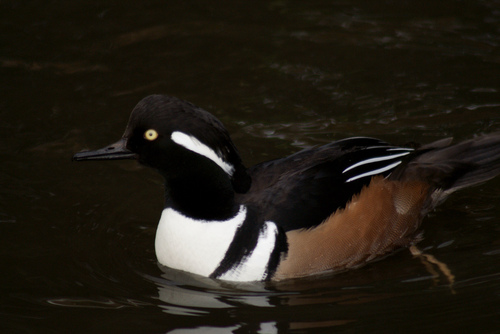
the eye is a bright yellow in contrast to the jet black head and blunted long black bill, there is a white patch on the superciliary, the wings are black and white, the throat is white and the belly and sides are light brown.
this is a bird with a white belly and breast and a black back and head.
this bird has a black head, black beak, white breast, brown abdomen and black wings.
this bird has a white breast, black head, and yellow eyes.
this medium sized bird has a white breast and a brown abdomen
this bird is black with white and brown and has a long, pointy beak.
this bird has wings that are black and has yellow eyes
this bird is black with white and has a long, pointy beak.
a black bird with white breast and brown abdomen.
this bird has a large body, small tail, black and white head and belly, striped wings, a yellow eye, and a long black pointy beak.
Species: Hooded Merganser